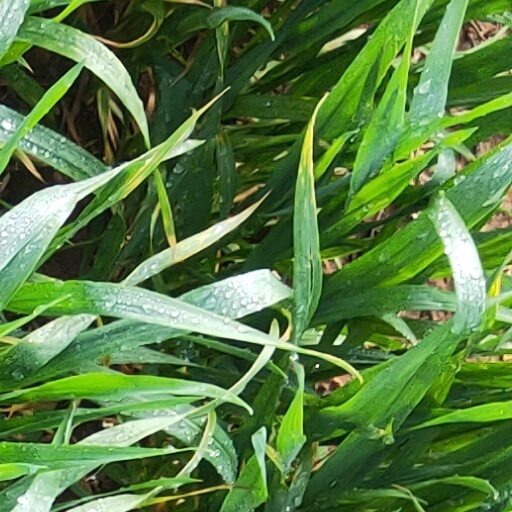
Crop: wheat